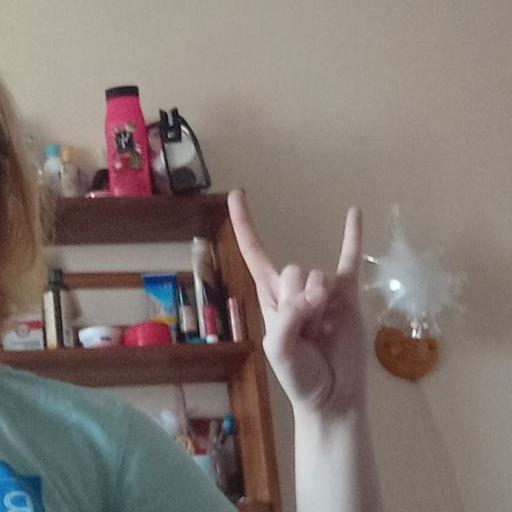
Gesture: rock